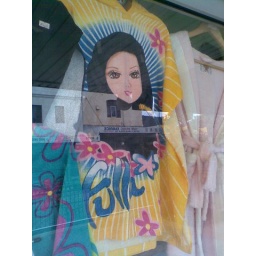
this was in a shop window and I thought it was too special - it's a beach towel